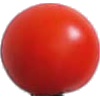
Label: Tomato Cherry Red 1